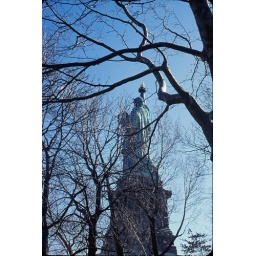
Statue of Liberty framed by bare tree branches.